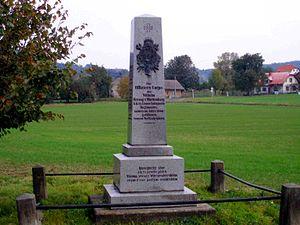
La bataille de Gitschin est une bataille de la guerre austro-prussienne, qui s'est déroulée le 29 juin 1866. Elle opposait les Prussiens aux Autrichiens et aux Saxons. Le prince Albert de Saxe tente en vain d'arrêter l'avance ennemie contre la vallée de l'Elbe.